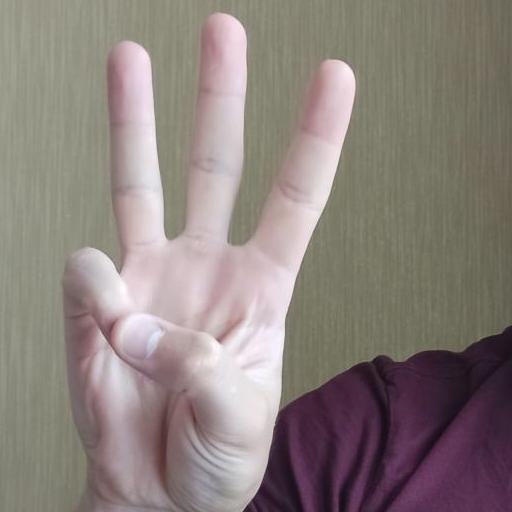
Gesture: three